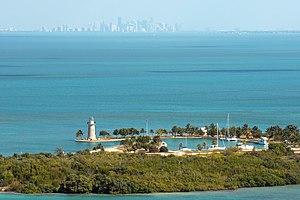
Boca Chita Key et les toits de Miami dans le parc national de Biscayne, Floride, États-Unis This is an image of a place or building that is listed on the National Register of Historic Places in the United States of America. Its reference number is 97000795
Boca Chita Key est une île des Keys, archipel des États-Unis d'Amérique situé dans l'océan Atlantique au sud de la péninsule de Floride. Située dans le parc national de Biscayne, elle abrite le district historique de Boca Chita Key, un district historique inscrit au Registre national des lieux historiques depuis le 1ᵉʳ août 1997 et dont le phare de Boca Chita Key est une propriété contributrice.